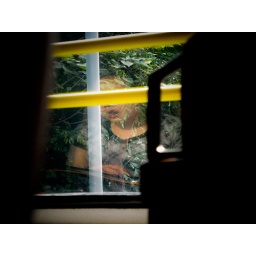
A face in the bus